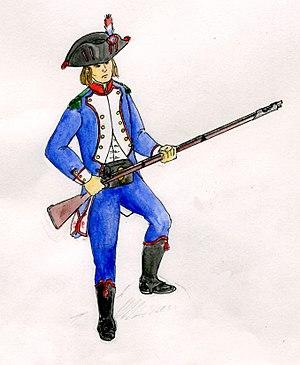
"La Garde nationale est une milice citoyenne française levée pour la première fois à Paris à la mi-juillet 1789 et rassemblant des milices bourgeoises qui s'étaient spontanément créées à l'annonce du renvoi de Necker et d'une concentration de troupes royales autour de la capitale. À partir du 20 juillet 1789, des formations armées se créèrent également spontanément en province pour faire face aux ""complots aristocratiques"" et aux ""brigands"", dans le cadre de la Grande Peur; elles furent ensuite confirmées comme Garde nationale.